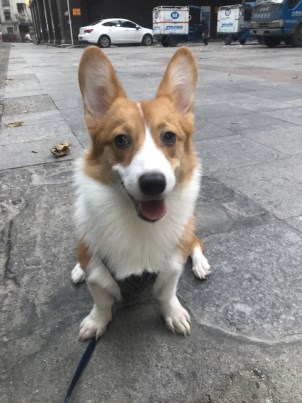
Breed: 2909-n000116-Cardigan